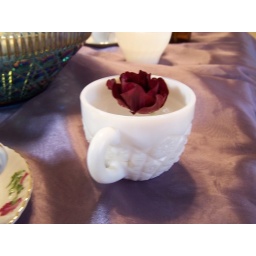
small floating flower in tea cup